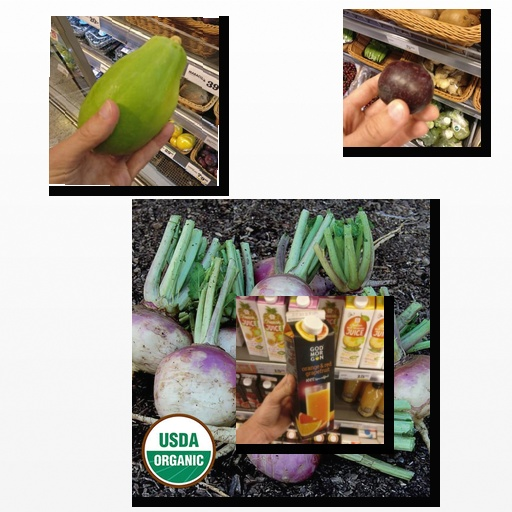
Food items: turnip, orange_red_grapefruit_juice, plum, papaya